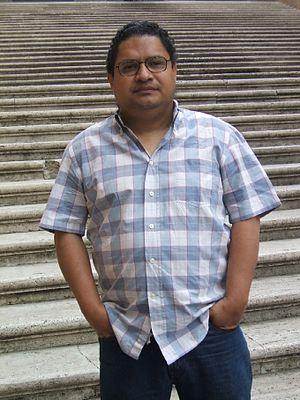
Juan Carlos Chirinos, né en 1967 à Valera, est un écrivain venezuelien. Il a étudié la littérature au Venezuela et en Espagne, où il réside actuellement. Il a été inclus dans plusieurs anthologies, au Venezuela, en Espagne, aux États-Unis, en Algérie, au Canada, à Cuba et en France.